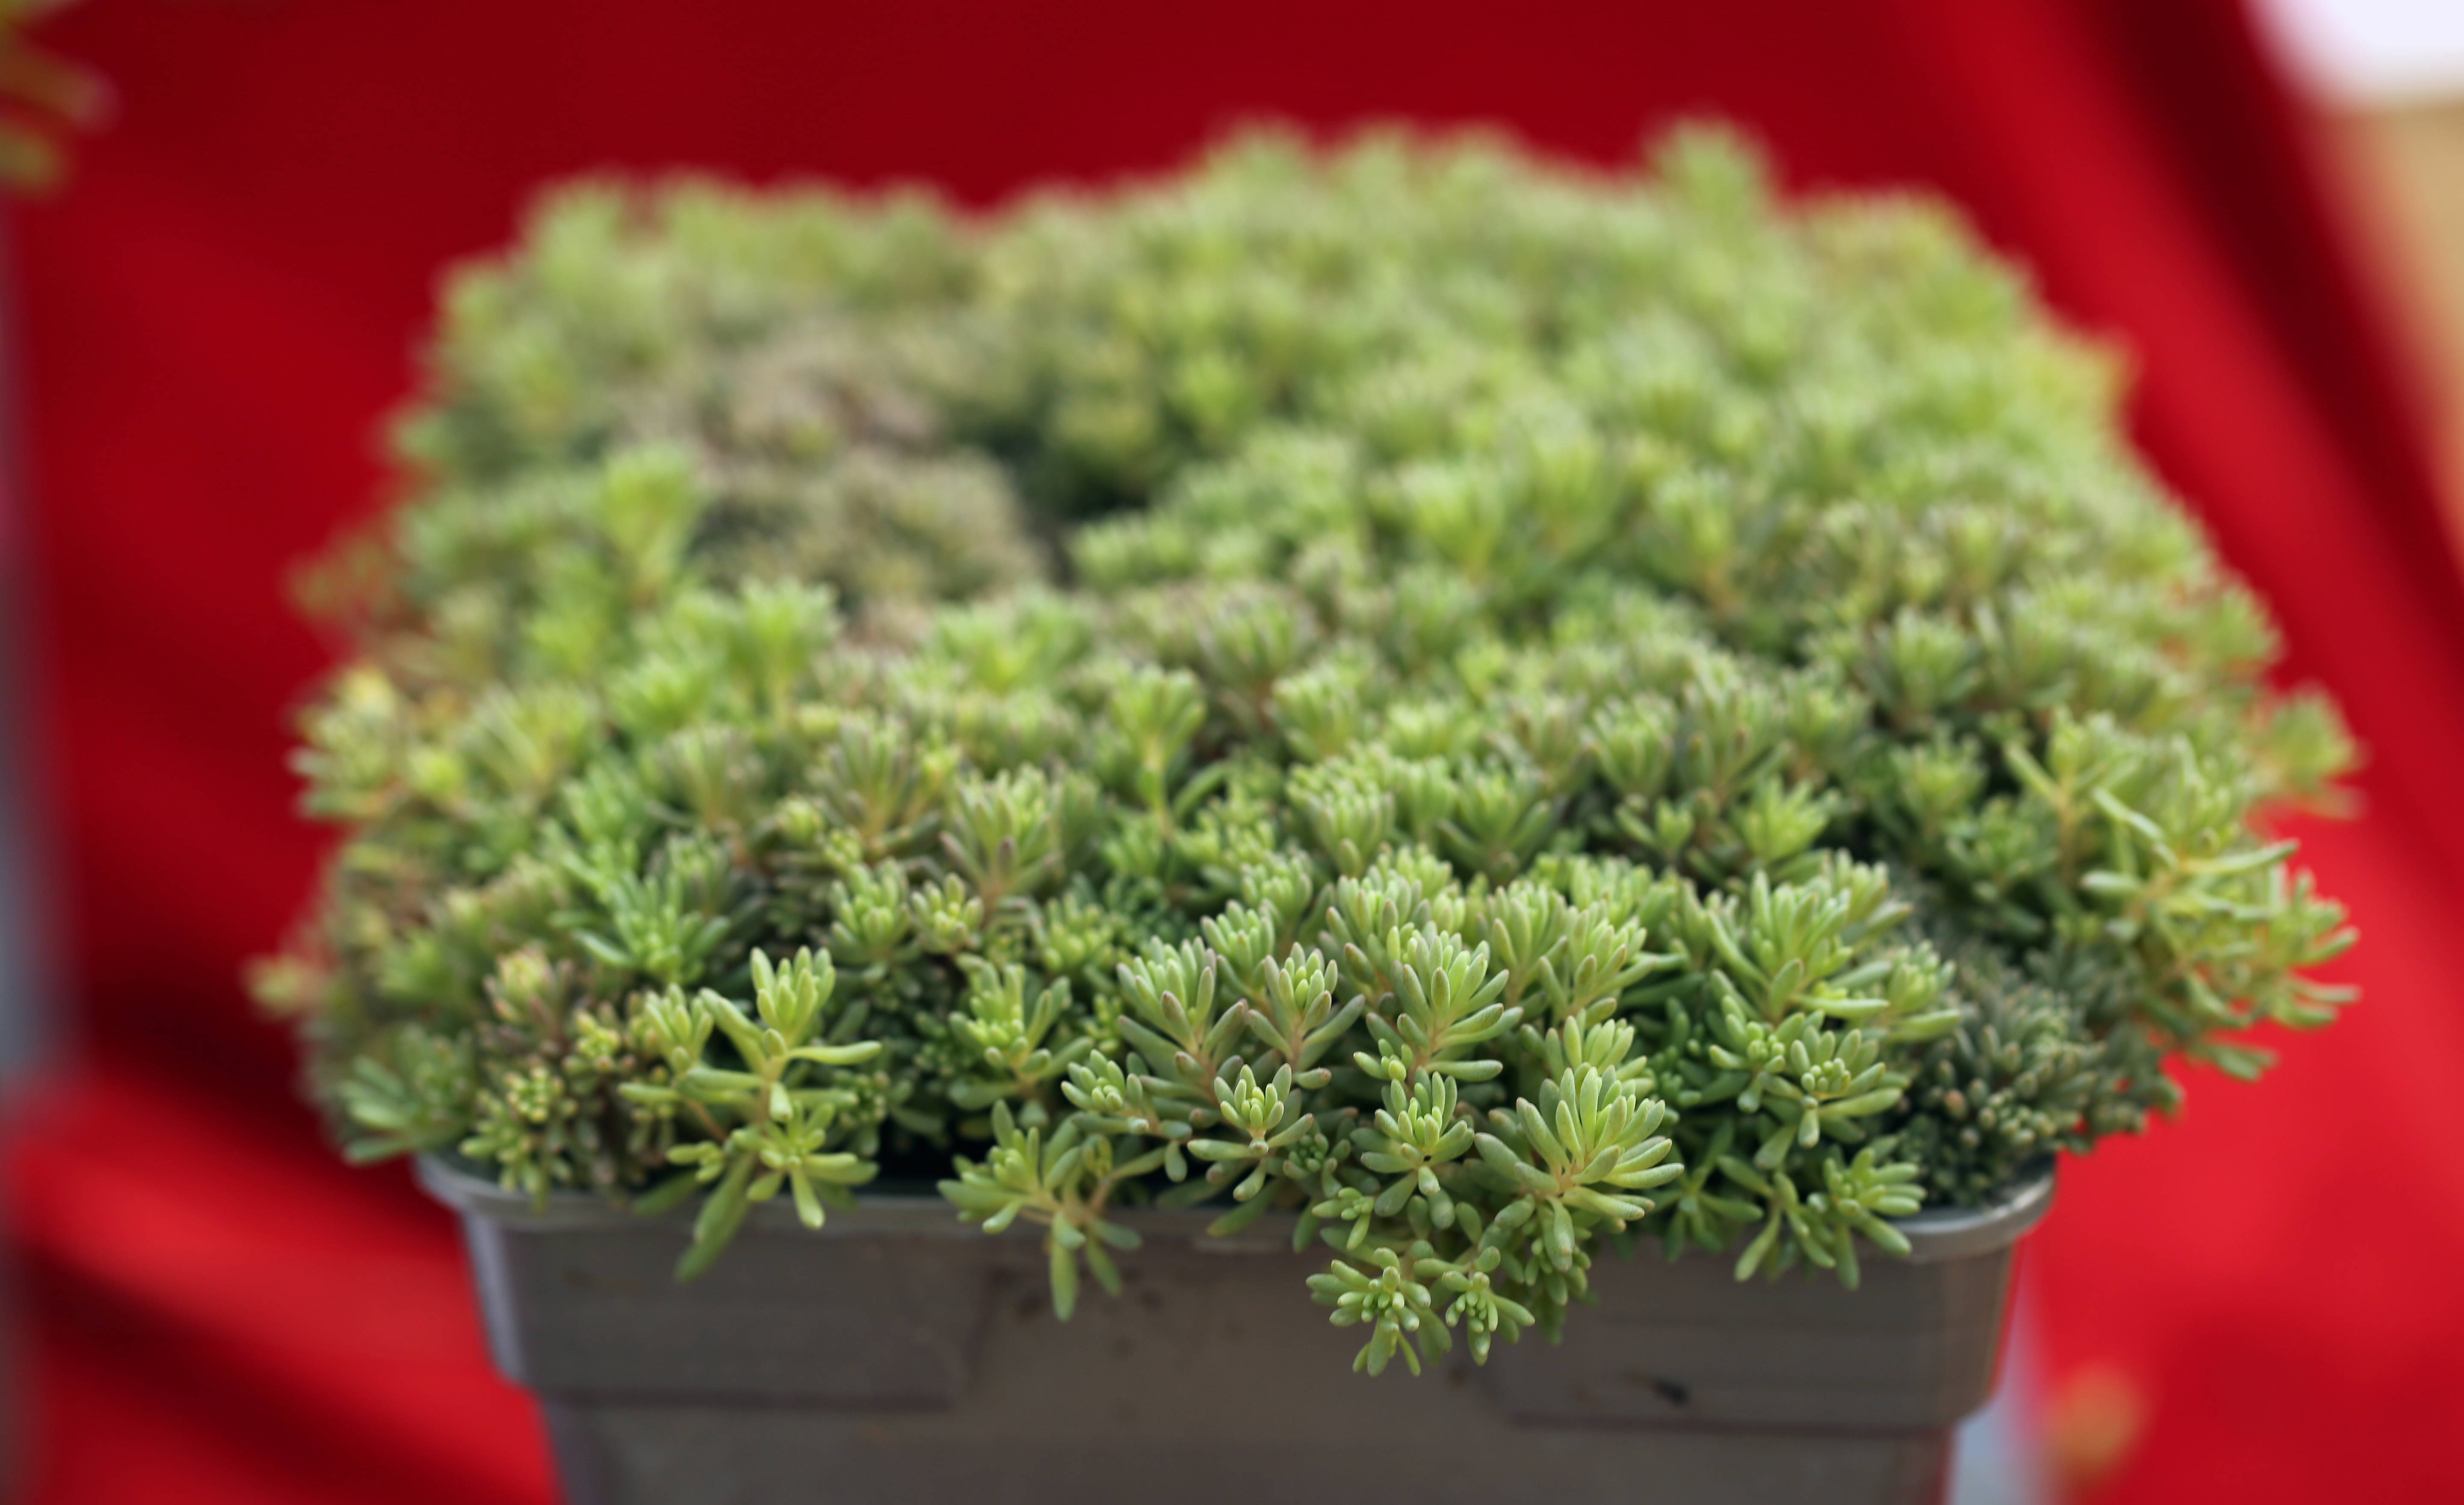
outdoor, plant, flower, europe, food, herb, produce, canon, midi, shrub, occitanie, isasza, southfrance, sdfrankreich, zuidfrankrijk, mditerrane, languedocroussillon, hrault, plantes, eos5d, botanique, exterieur, plantessucculentes, clapiers, festivaldelatomate, sedums, plantesdeterrainssecs, verdures, parterresdeverdures, floristry, flowering plant, land plant, fines herbes